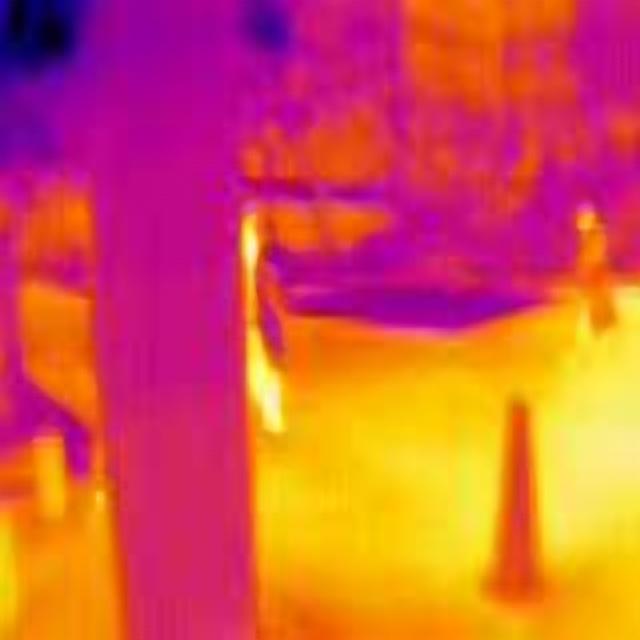
Detected objects:
label: person
label: person